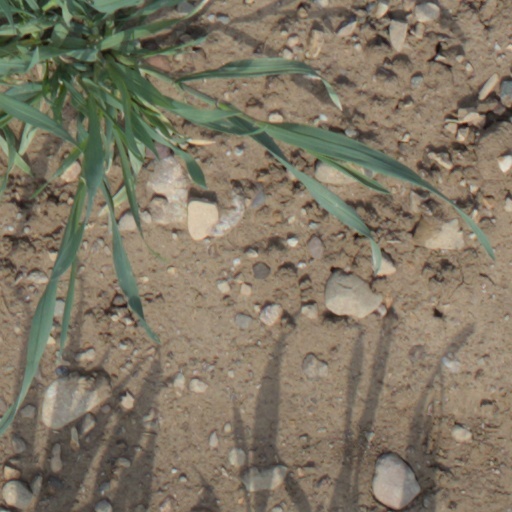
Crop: wheat